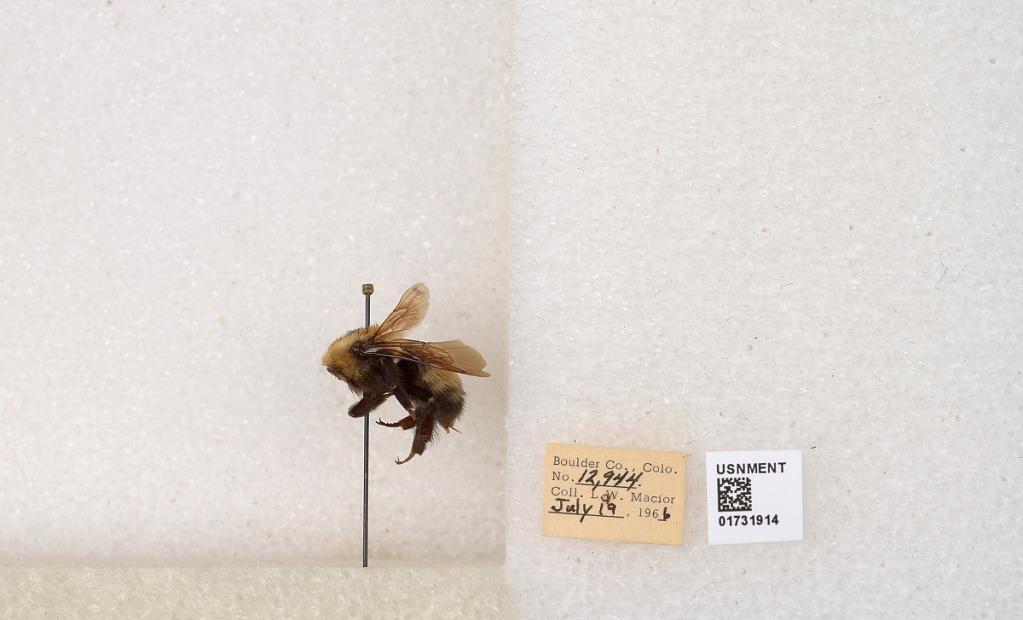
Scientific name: Bombus (Bombus) nevadensis Cresson